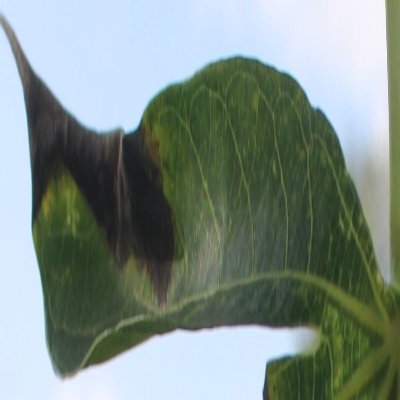
Crop: Cassava
Condition: bacterial blight